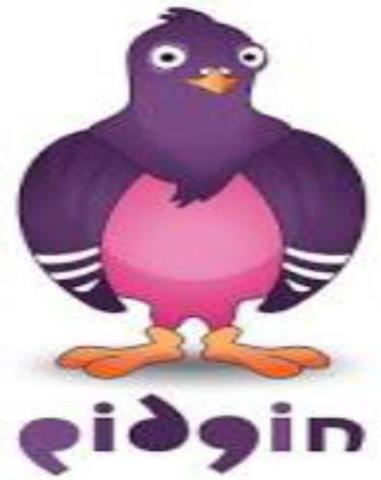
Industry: Others